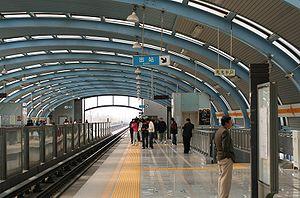
Le métro de Pékin est un système de transport ferroviaire urbain desservant Pékin, en République populaire de Chine. En décembre 2019, le métro de Pékin comptait au total 23 lignes en service, formant 12 districts municipaux couvrant Pékin Dans le district de Guangyang, ville de Langfang, province du Hebei, elle compte 404 stations d' exploitation et un système de transport ferroviaire d'une longueur totale de 699,3 kilomètres de lignes d'exploitation. En termes de kilométrage d'exploitation, en décembre 2019, le métro de Pékin est déjà le plus grand réseau de métro urbain du monde. En termes de trafic passagers, le métro de Pékin est également le système de transport ferroviaire urbain le plus fréquenté au monde. Depuis 2014, le trafic quotidien moyen de passagers du métro de Pékin a dépassé 10 millions de passagers par jour et, le 12 juillet 2019, le volume de trafic de passagers en une seule journée a atteint 13,7358 millions de passagers.